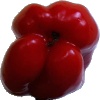
Label: Pepper Red 1